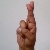
The image shows a hand gesture representing the letter 'R' in Indian Sign Language.